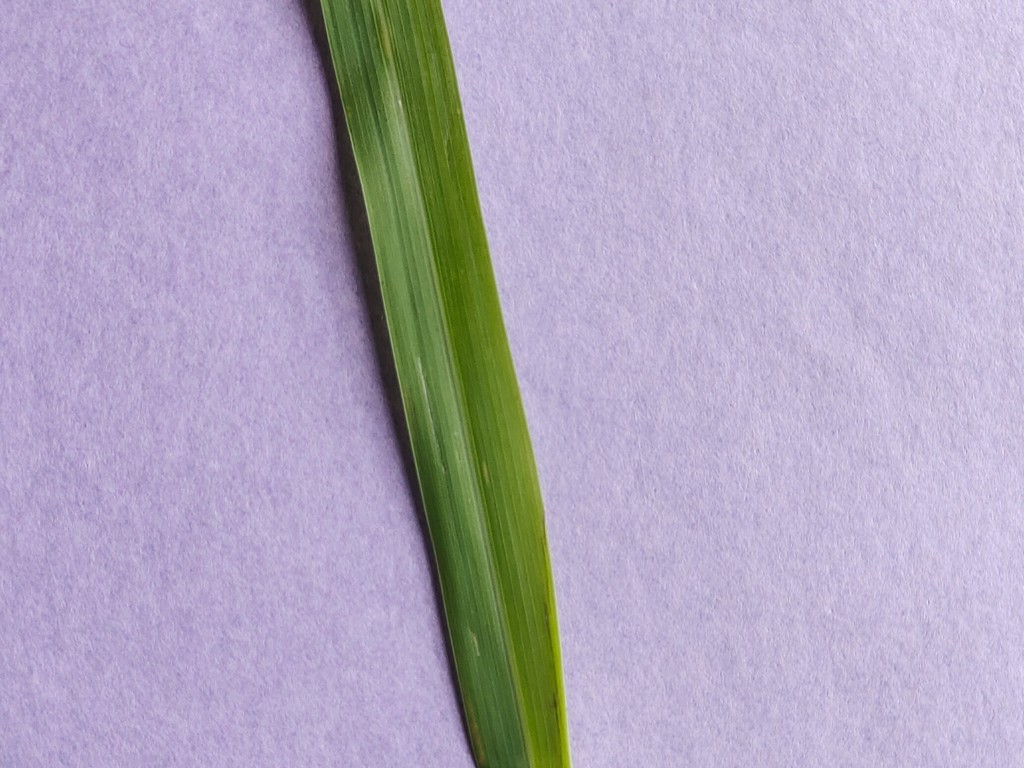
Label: Healthy